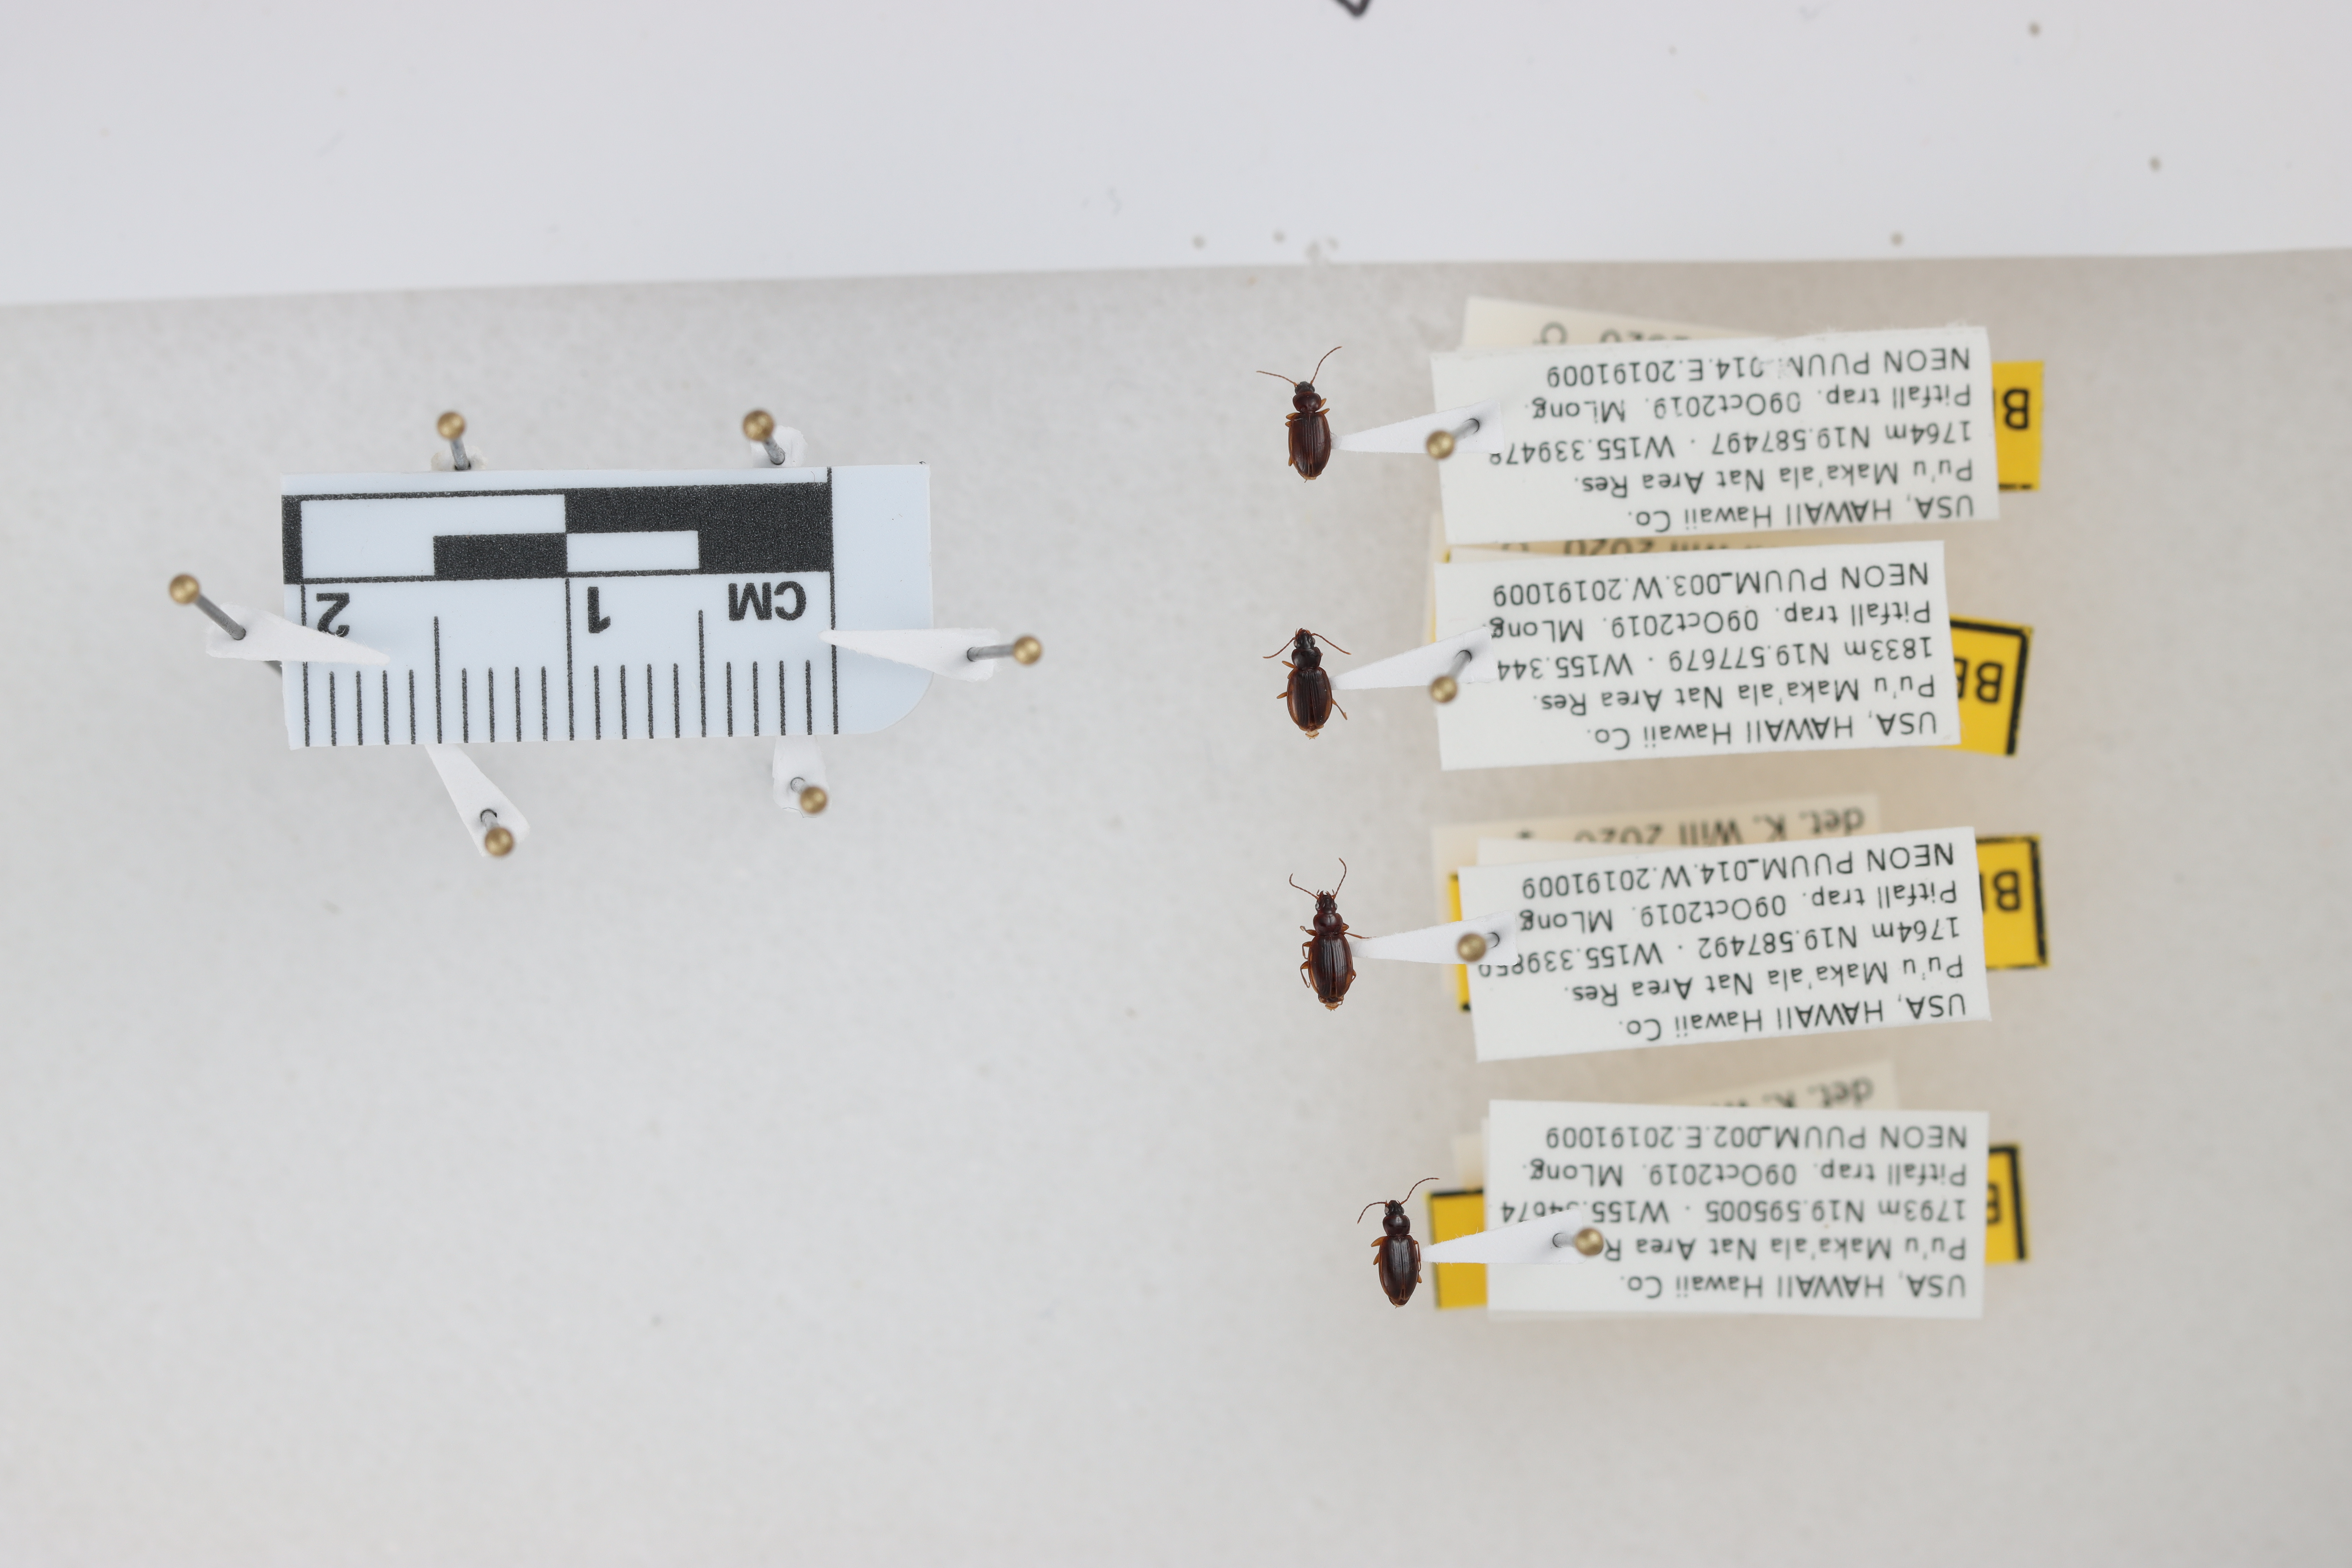
Beetle 1 — elytra length: 0.24 cm, elytra max width: 0.159 cm, basal pronotum width: 0.077 cm

Beetle 2 — elytra length: 0.22 cm, elytra max width: 0.163 cm, basal pronotum width: 0.077 cm

Beetle 3 — elytra length: 0.236 cm, elytra max width: 0.162 cm, basal pronotum width: 0.081 cm

Beetle 4 — elytra length: 0.241 cm, elytra max width: 0.148 cm, basal pronotum width: 0.079 cm